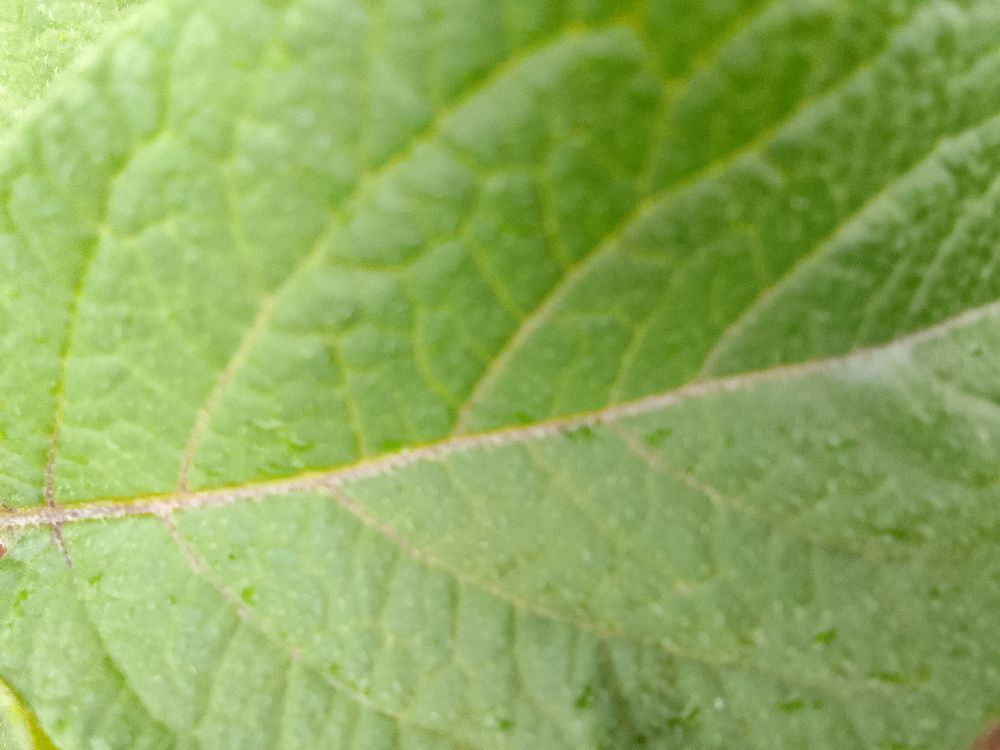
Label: Healthy